706

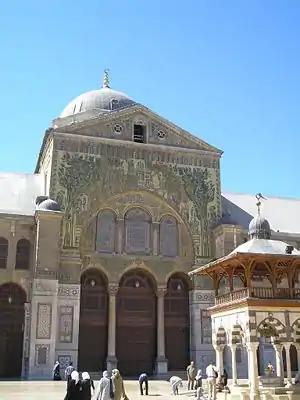
The Great Mosque of Damascus (Syria)

Year 706 (DCCVI) was a common year starting on Friday of the Julian calendar, the 706th year of the Common Era (CE) and Anno Domini (AD) designations, the 706th year of the 1st millennium, the 6th year of the 8th century, and the 7th year of the 700s decade. The denomination 706 for this year has been used since the early medieval period, when the Anno Domini calendar era became the prevalent method in Europe for naming years.